Magnia Urbica

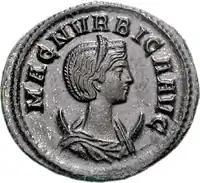
Antoninianus of Magnia Urbica.

Magnia Urbica was the wife of the Roman Emperor Carinus. She was granted the honorifics "Augusta" and "Mater castrorum, senatus ac patriae" ("Mother of the (Military) camp, Senate and Fatherland"). She and Carinus may have been the parents of Nigrinian.